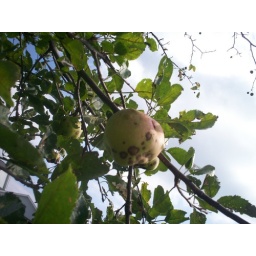
the apple tree in my front yard